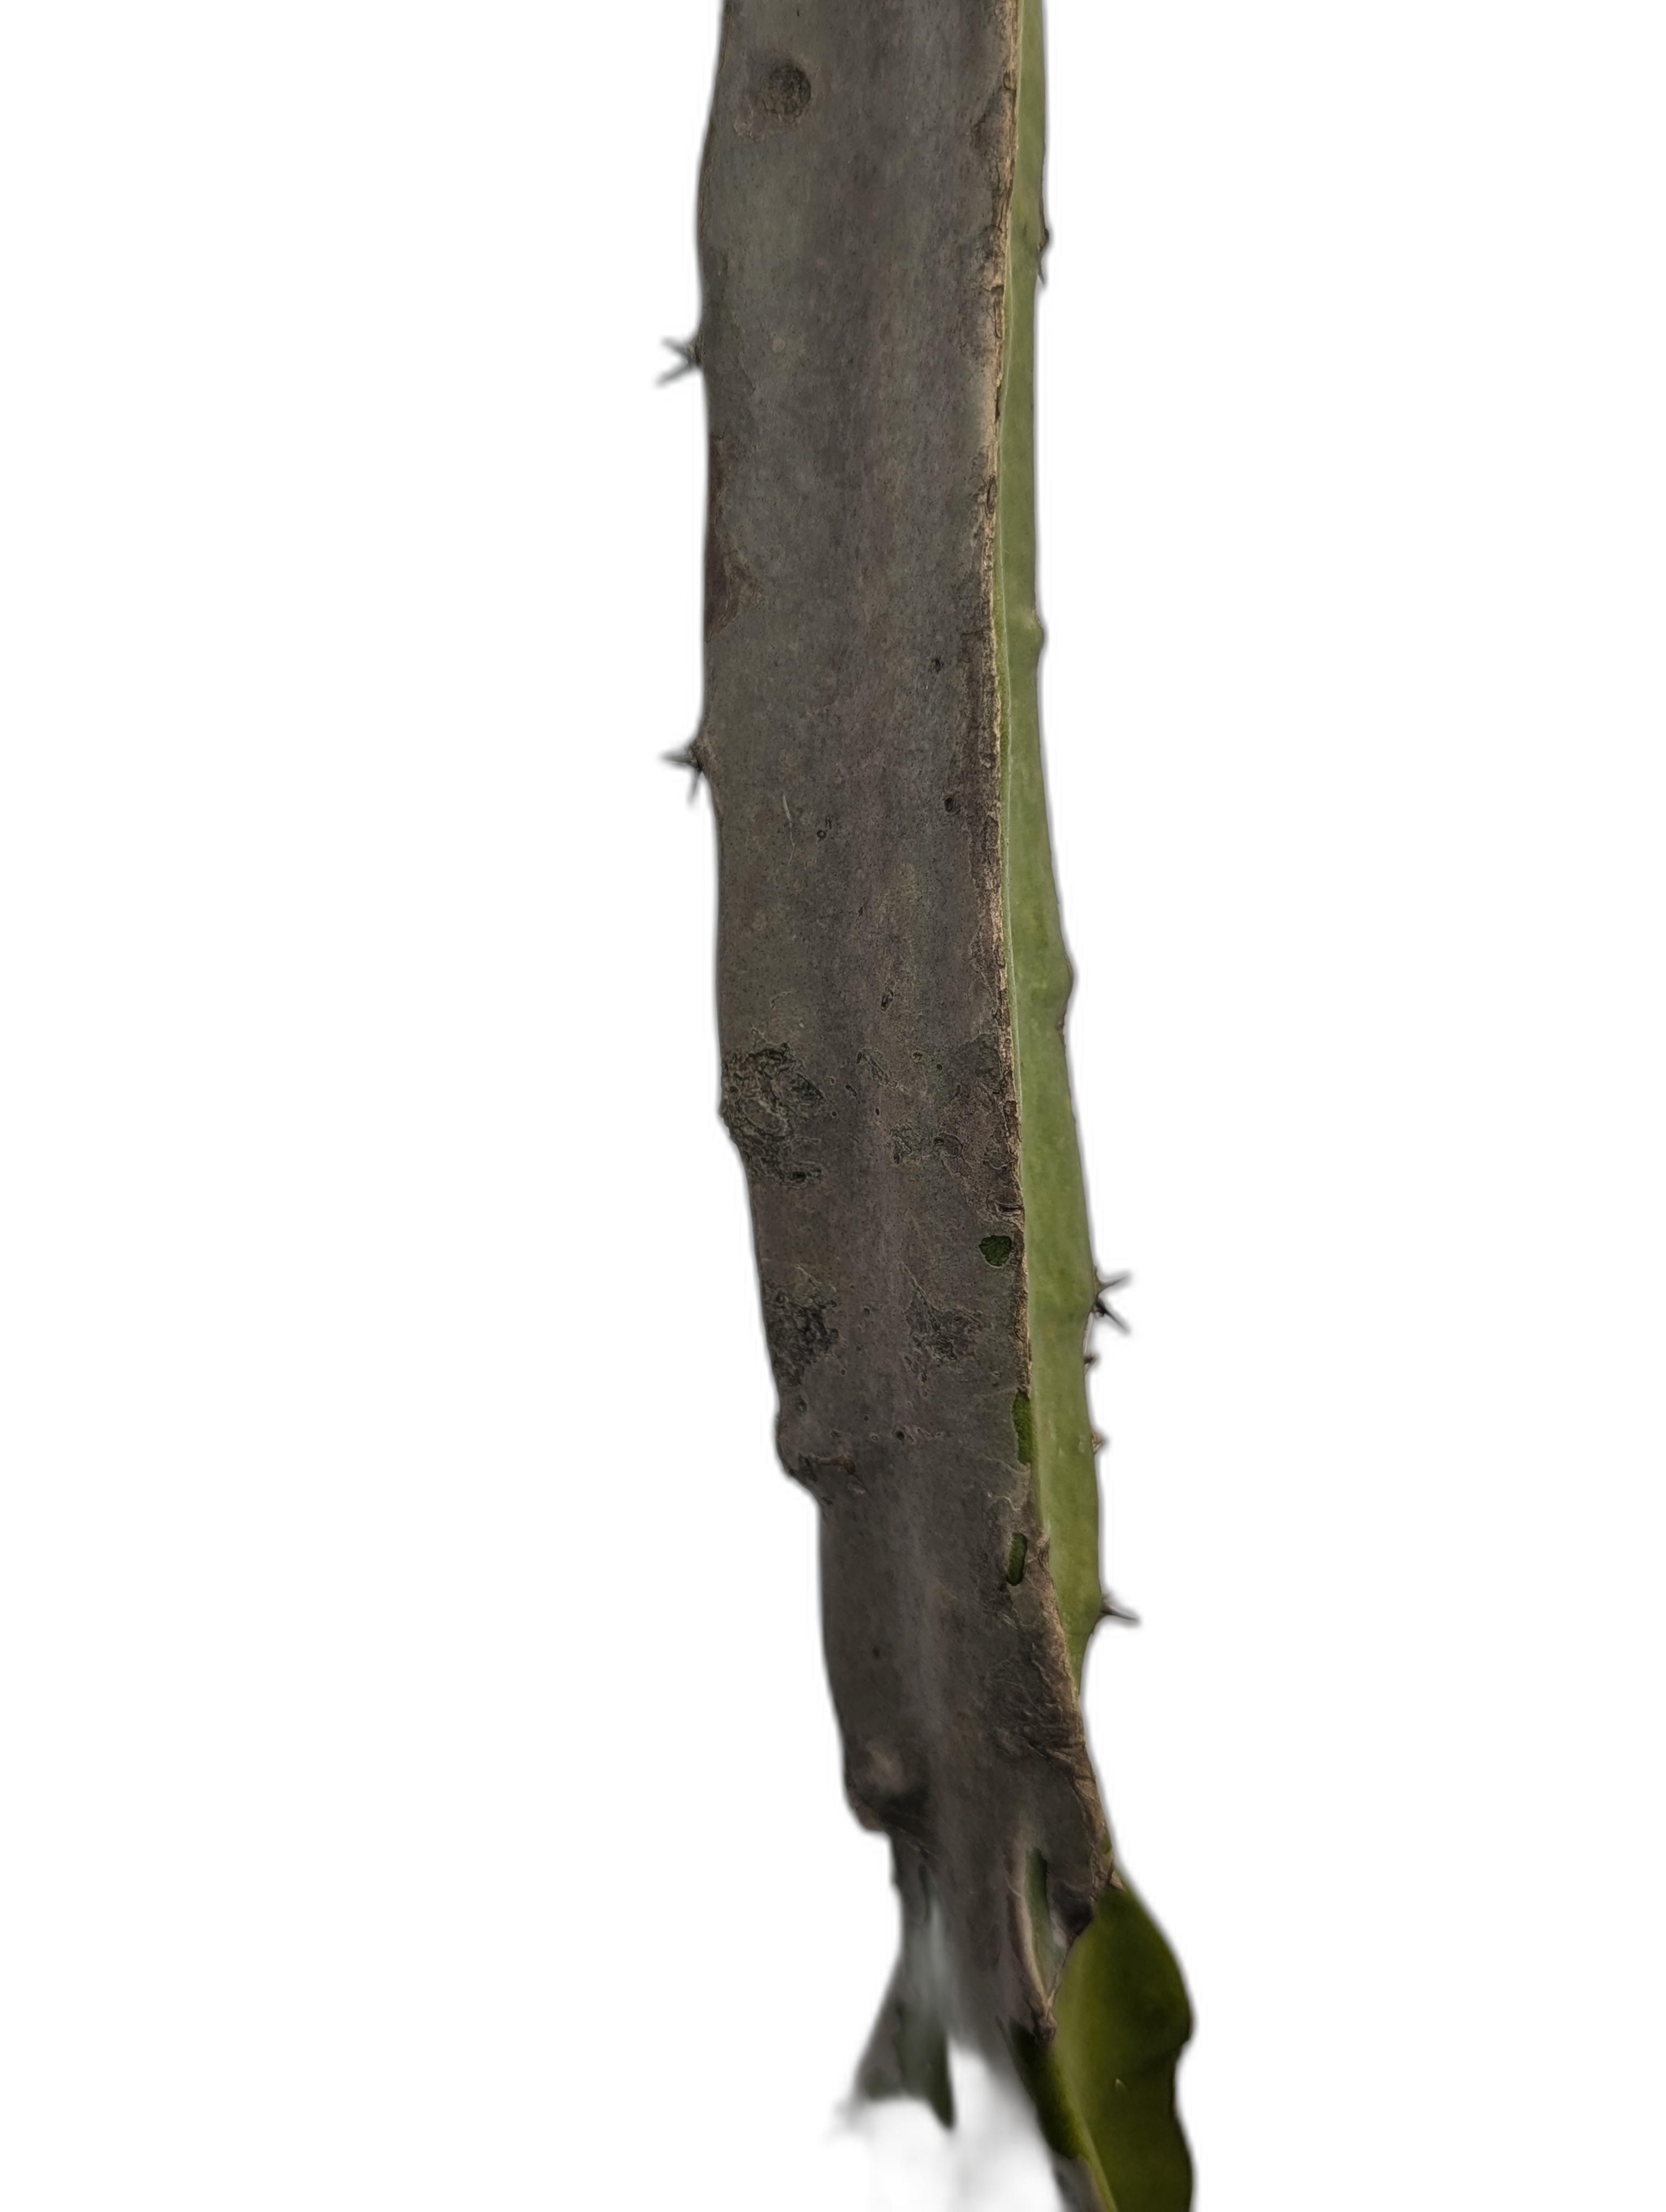
Label: Bad leaf